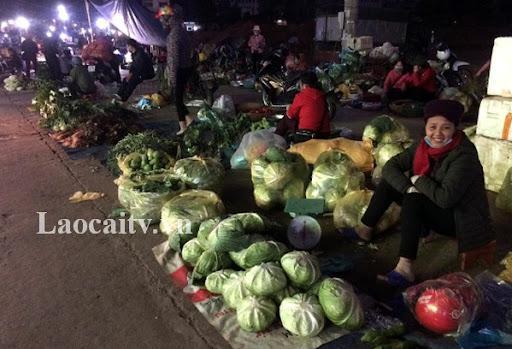
người phụ nữ đeo khăn quàng cổ màu đỏ đang ngồi bán rau